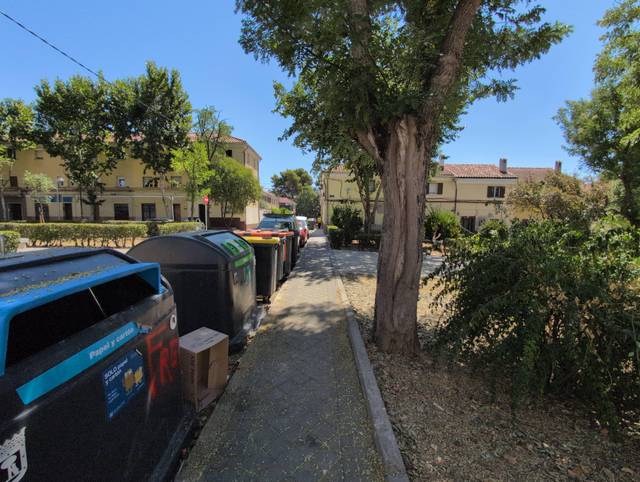
Region: Spain
Coordinates: 40.394, -3.729